Karrick Block

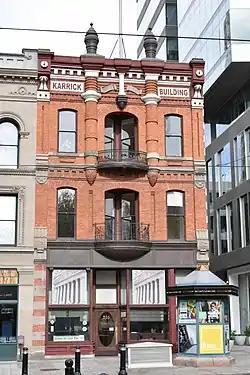
The Karrick Block in 2019

The Karrick Block in Salt Lake City, Utah, is a 3-story, brick and stone commercial building designed by Richard K.A. Kletting and constructed in 1887. The building is Kletting's earliest work to survive in the city, and it was added to the National Register of Historic Places in 1976. Architectural historian Allan D. Roberts described the building as "essentially a Victorian work."